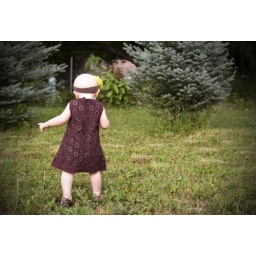
Boogie took these behind Mom's house in Leroy's old car Boogie took these behind Mom's house in Leroy's old car cemetary.